2023 Bluegreen Vacations Duels

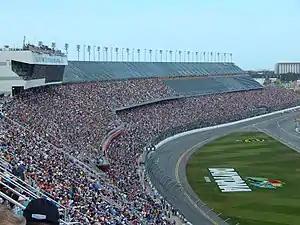
Daytona International Speedway, where the races were held.

Daytona International Speedway is one of six superspeedways to hold NASCAR races, the others being Michigan International Speedway, Auto Club Speedway, Indianapolis Motor Speedway, Pocono Raceway and Talladega Superspeedway. The standard track at Daytona International Speedway is a four–turn superspeedway that is long. The track's turns are banked at 31 degrees, while the front stretch, the location of the finish line, is banked at 18 degrees.